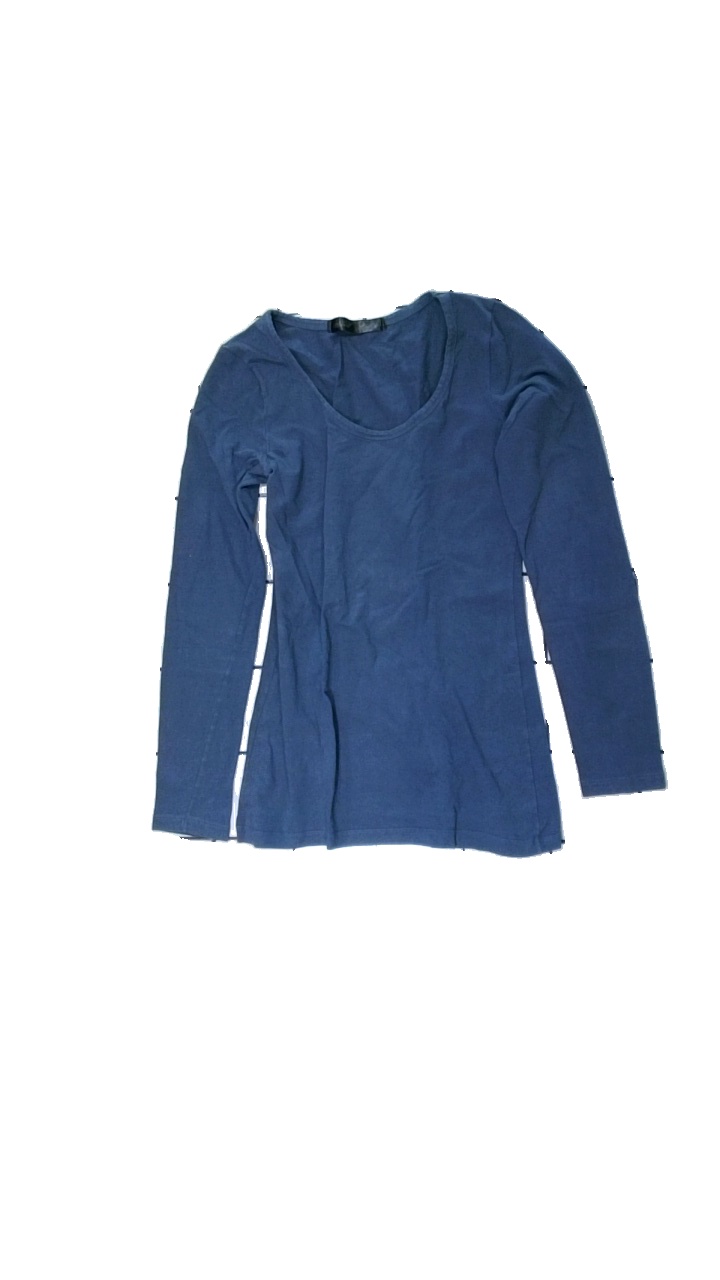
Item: Top (Ladies)
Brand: Skill
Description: blå långärmad tröja. mycket urtvättad
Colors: Blue
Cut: Regular
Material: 100% cotton
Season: All
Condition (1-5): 2
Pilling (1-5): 5
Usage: Export
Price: <50